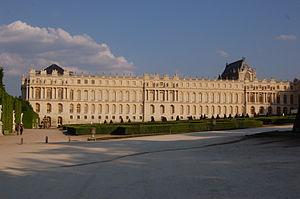
Aile du Nord du château de Versailles vue depuis le rond-point des philosophes
Le château de Versailles est un château et un monument historique français qui se situe à Versailles, dans les Yvelines, en France. Il fut la résidence des rois de France Louis XIV, Louis XV et Louis XVI. Le roi et la cour y résidèrent de façon permanente du 6 mai 1682 au 6 octobre 1789, à l'exception des années de la Régence de 1715 à 1723.